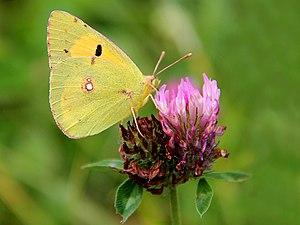
Souci (♂) - (Colias croceus) - Boussu-lez-Walcourt, (Belgique)
Le Souci est une espèce paléarctique de lépidoptères migrateurs de la famille des Pieridae et de la sous-famille des Coliadinae.